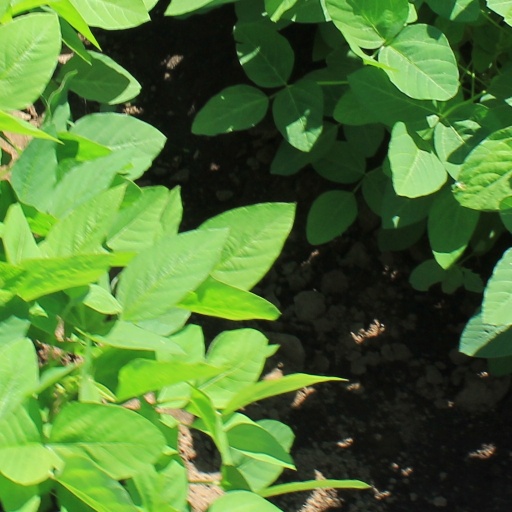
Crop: soybean